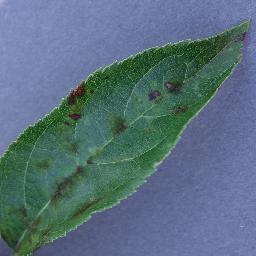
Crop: apple
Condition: scab